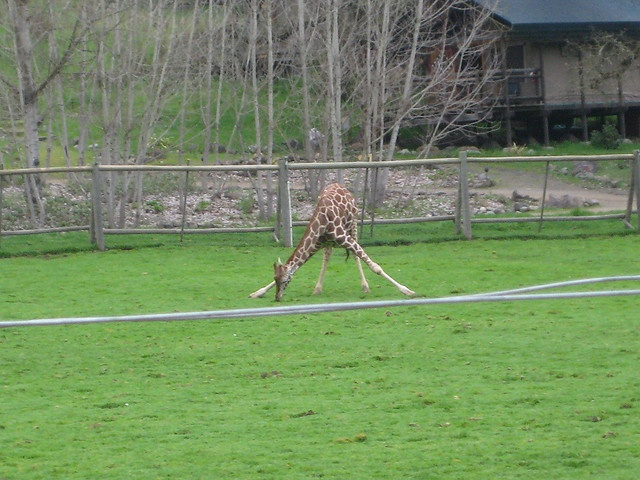
A giraffe standing on top of a lush green field.
A giraffe bending over on a pasture eating grass.
A giraffe standing ina  fenced area with its front legs extended and eating the grass on the ground.
The giraffe stretches in the green field next to the cabin.
A giraffe stands and grazes on the grass.